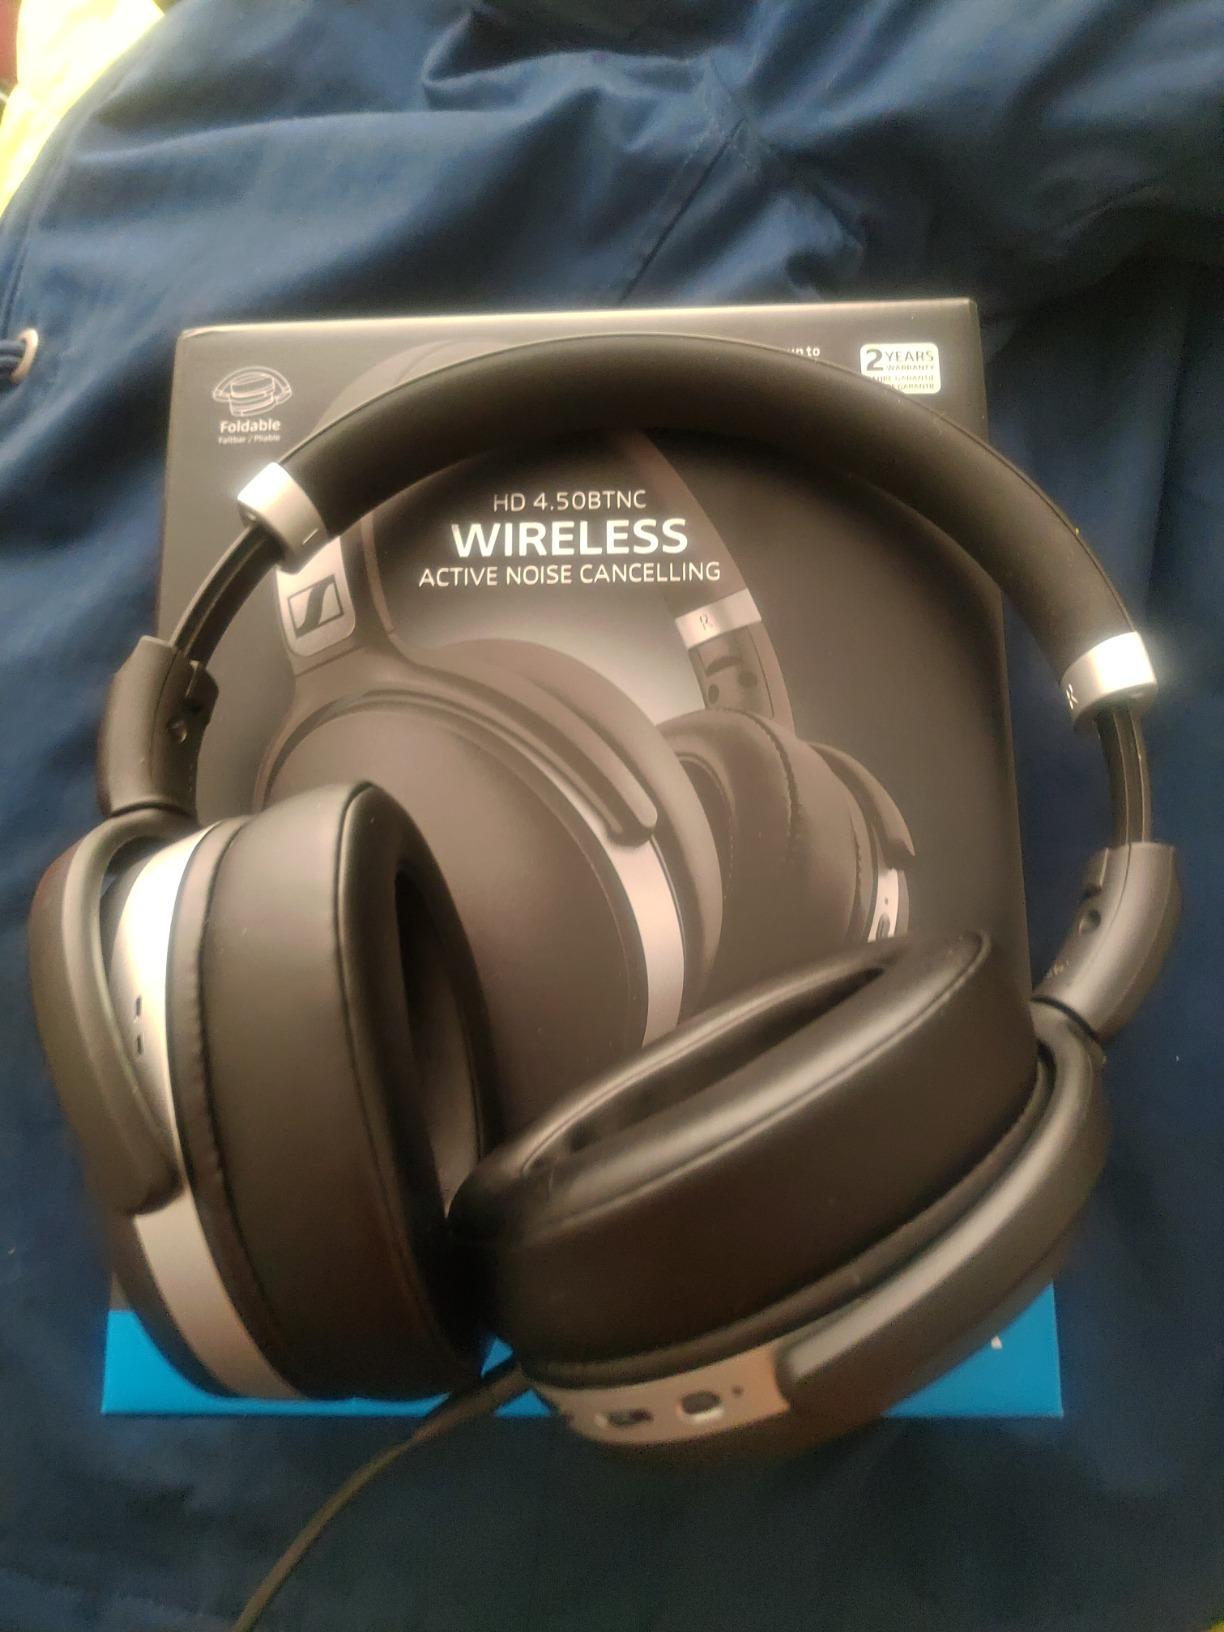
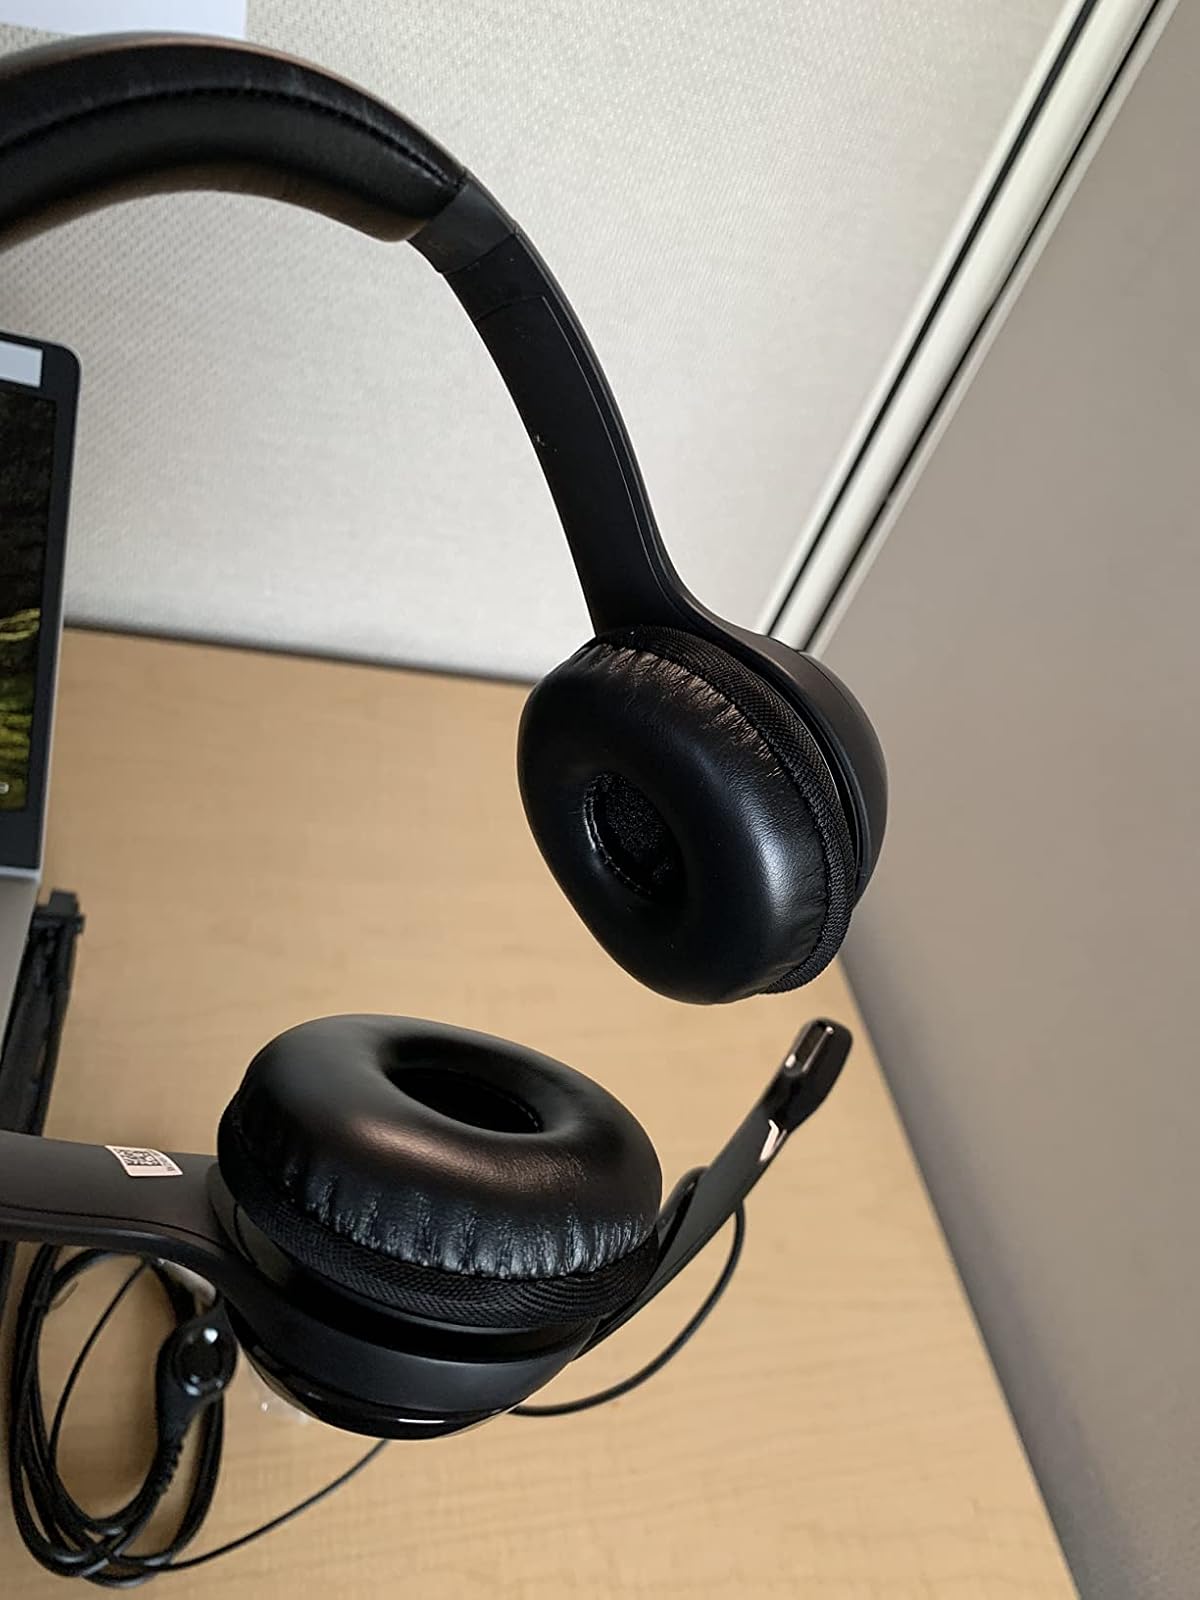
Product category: headphones
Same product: no